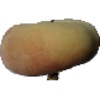
Label: peach_flat